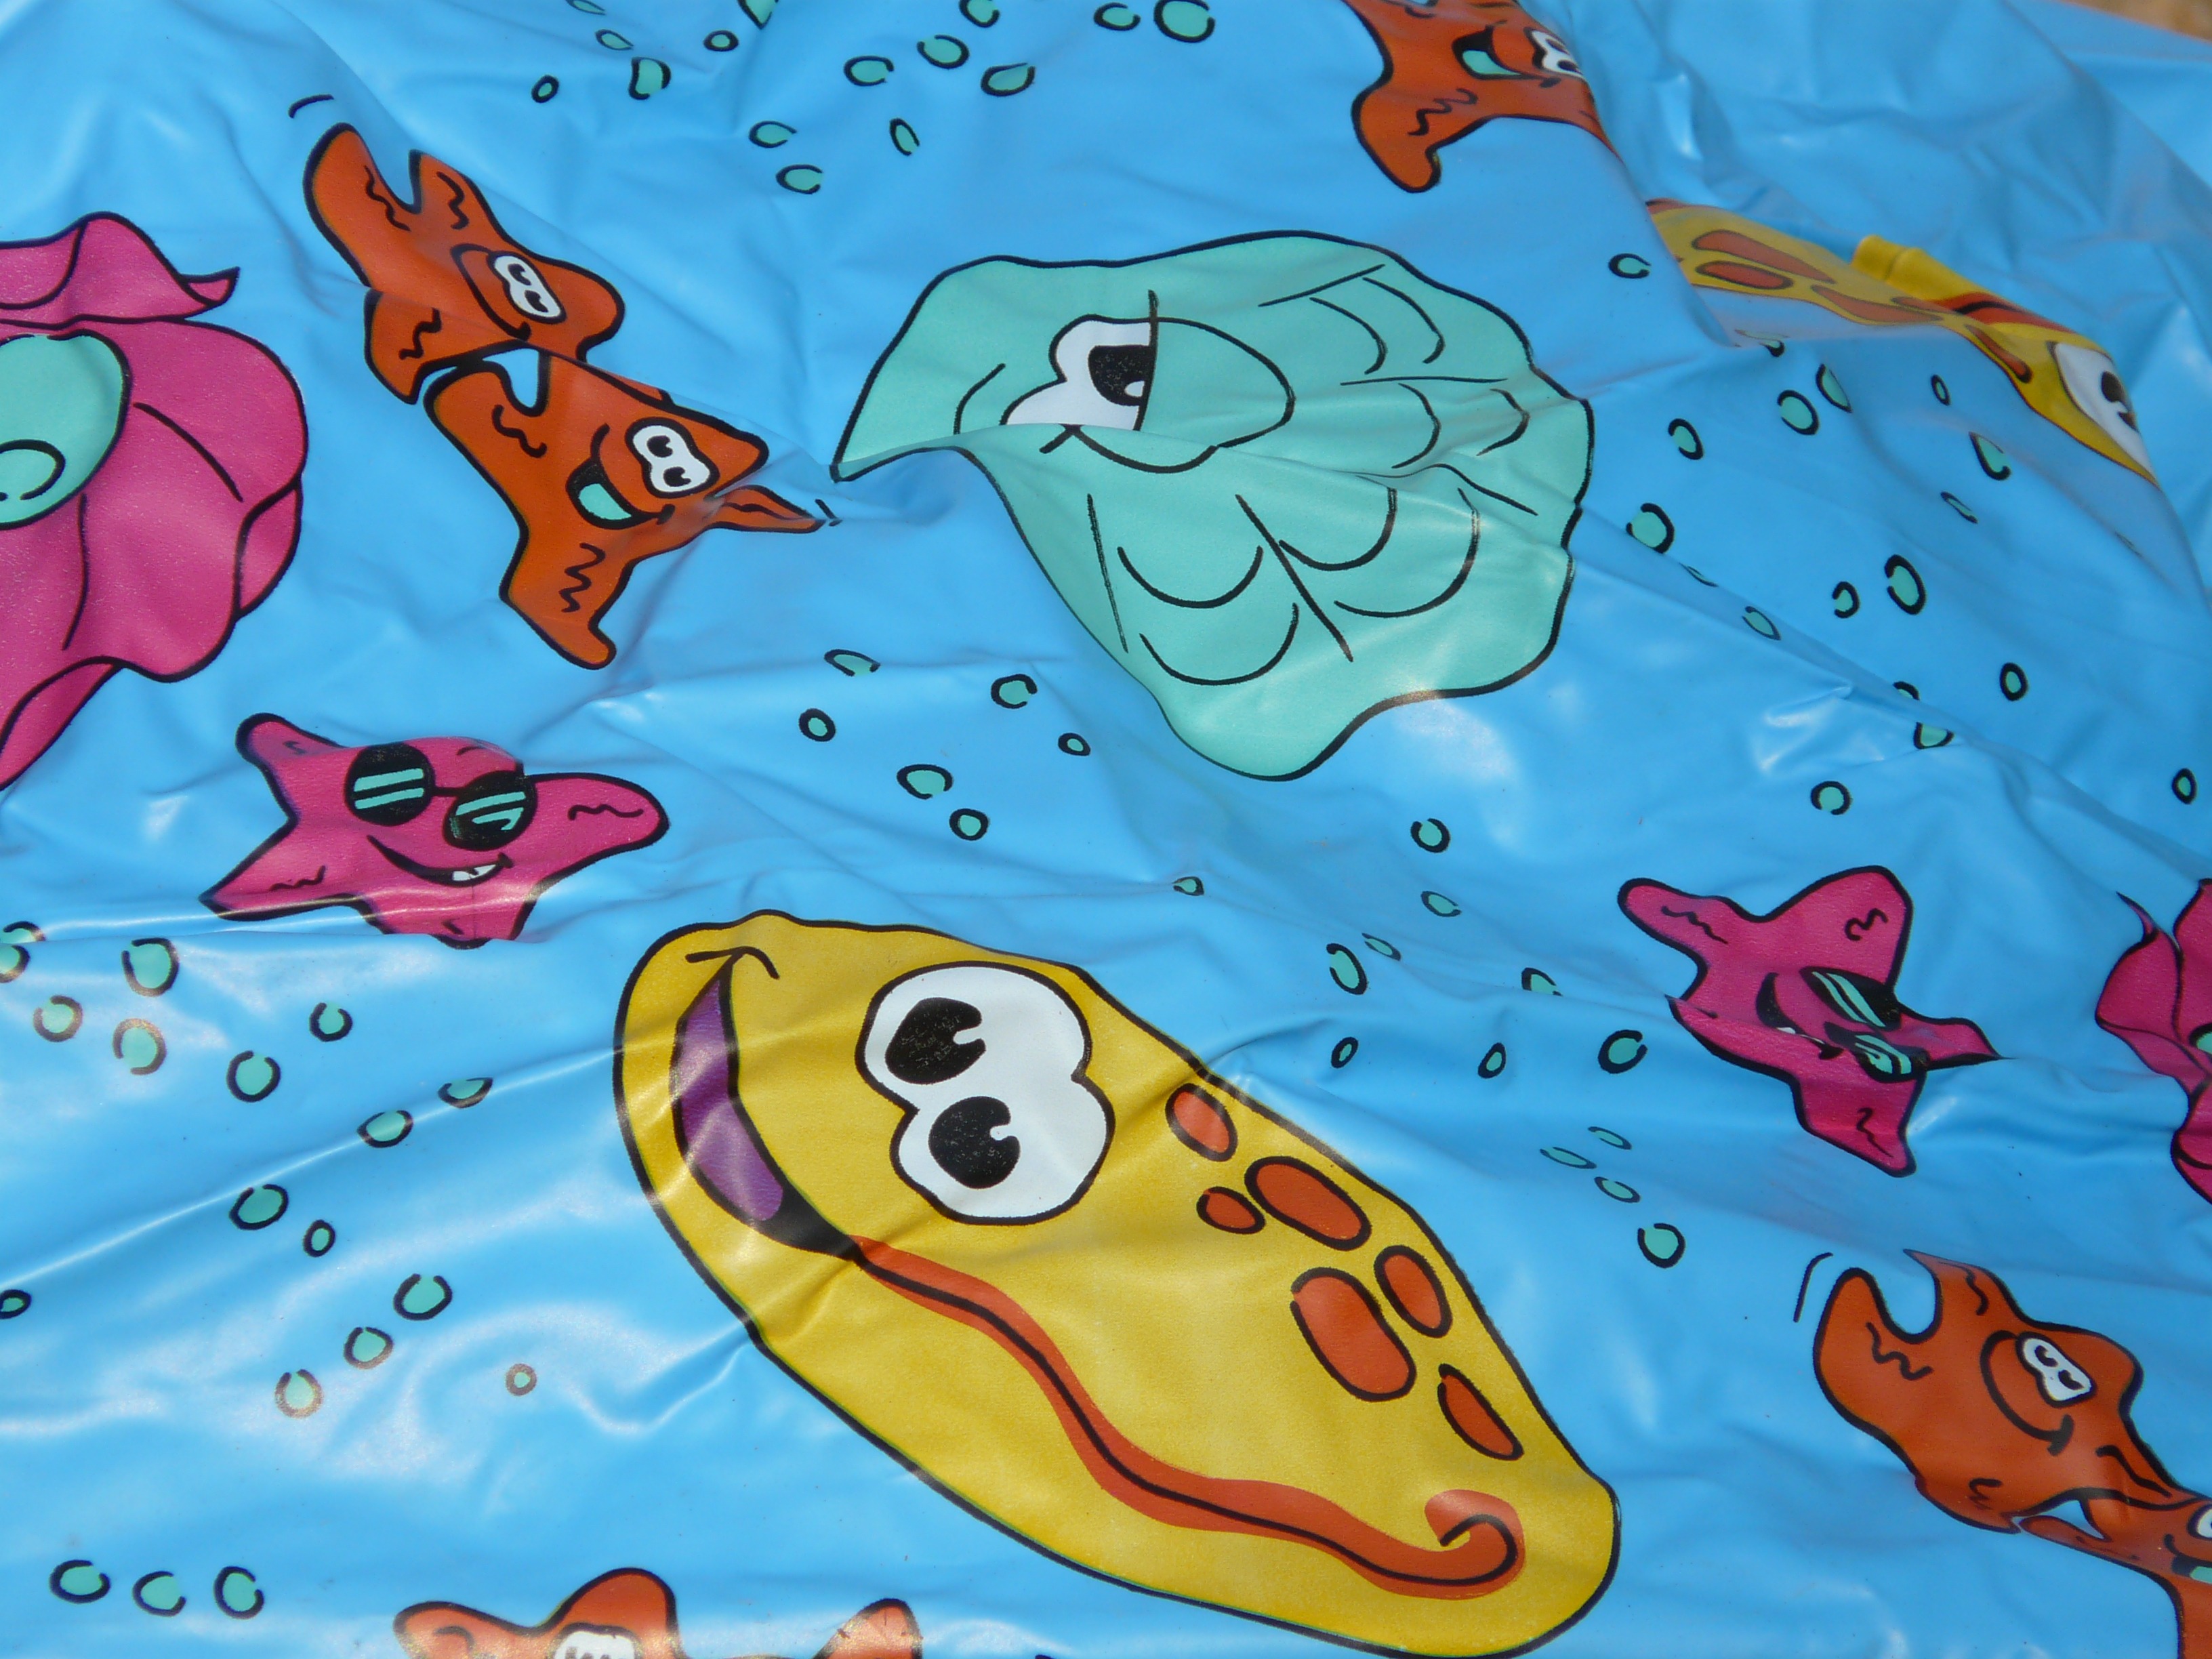
biology, blue, starfish, shell, illustration, mural, funny, koi, printed, cartoon, comic figures, plastic wrap, child art